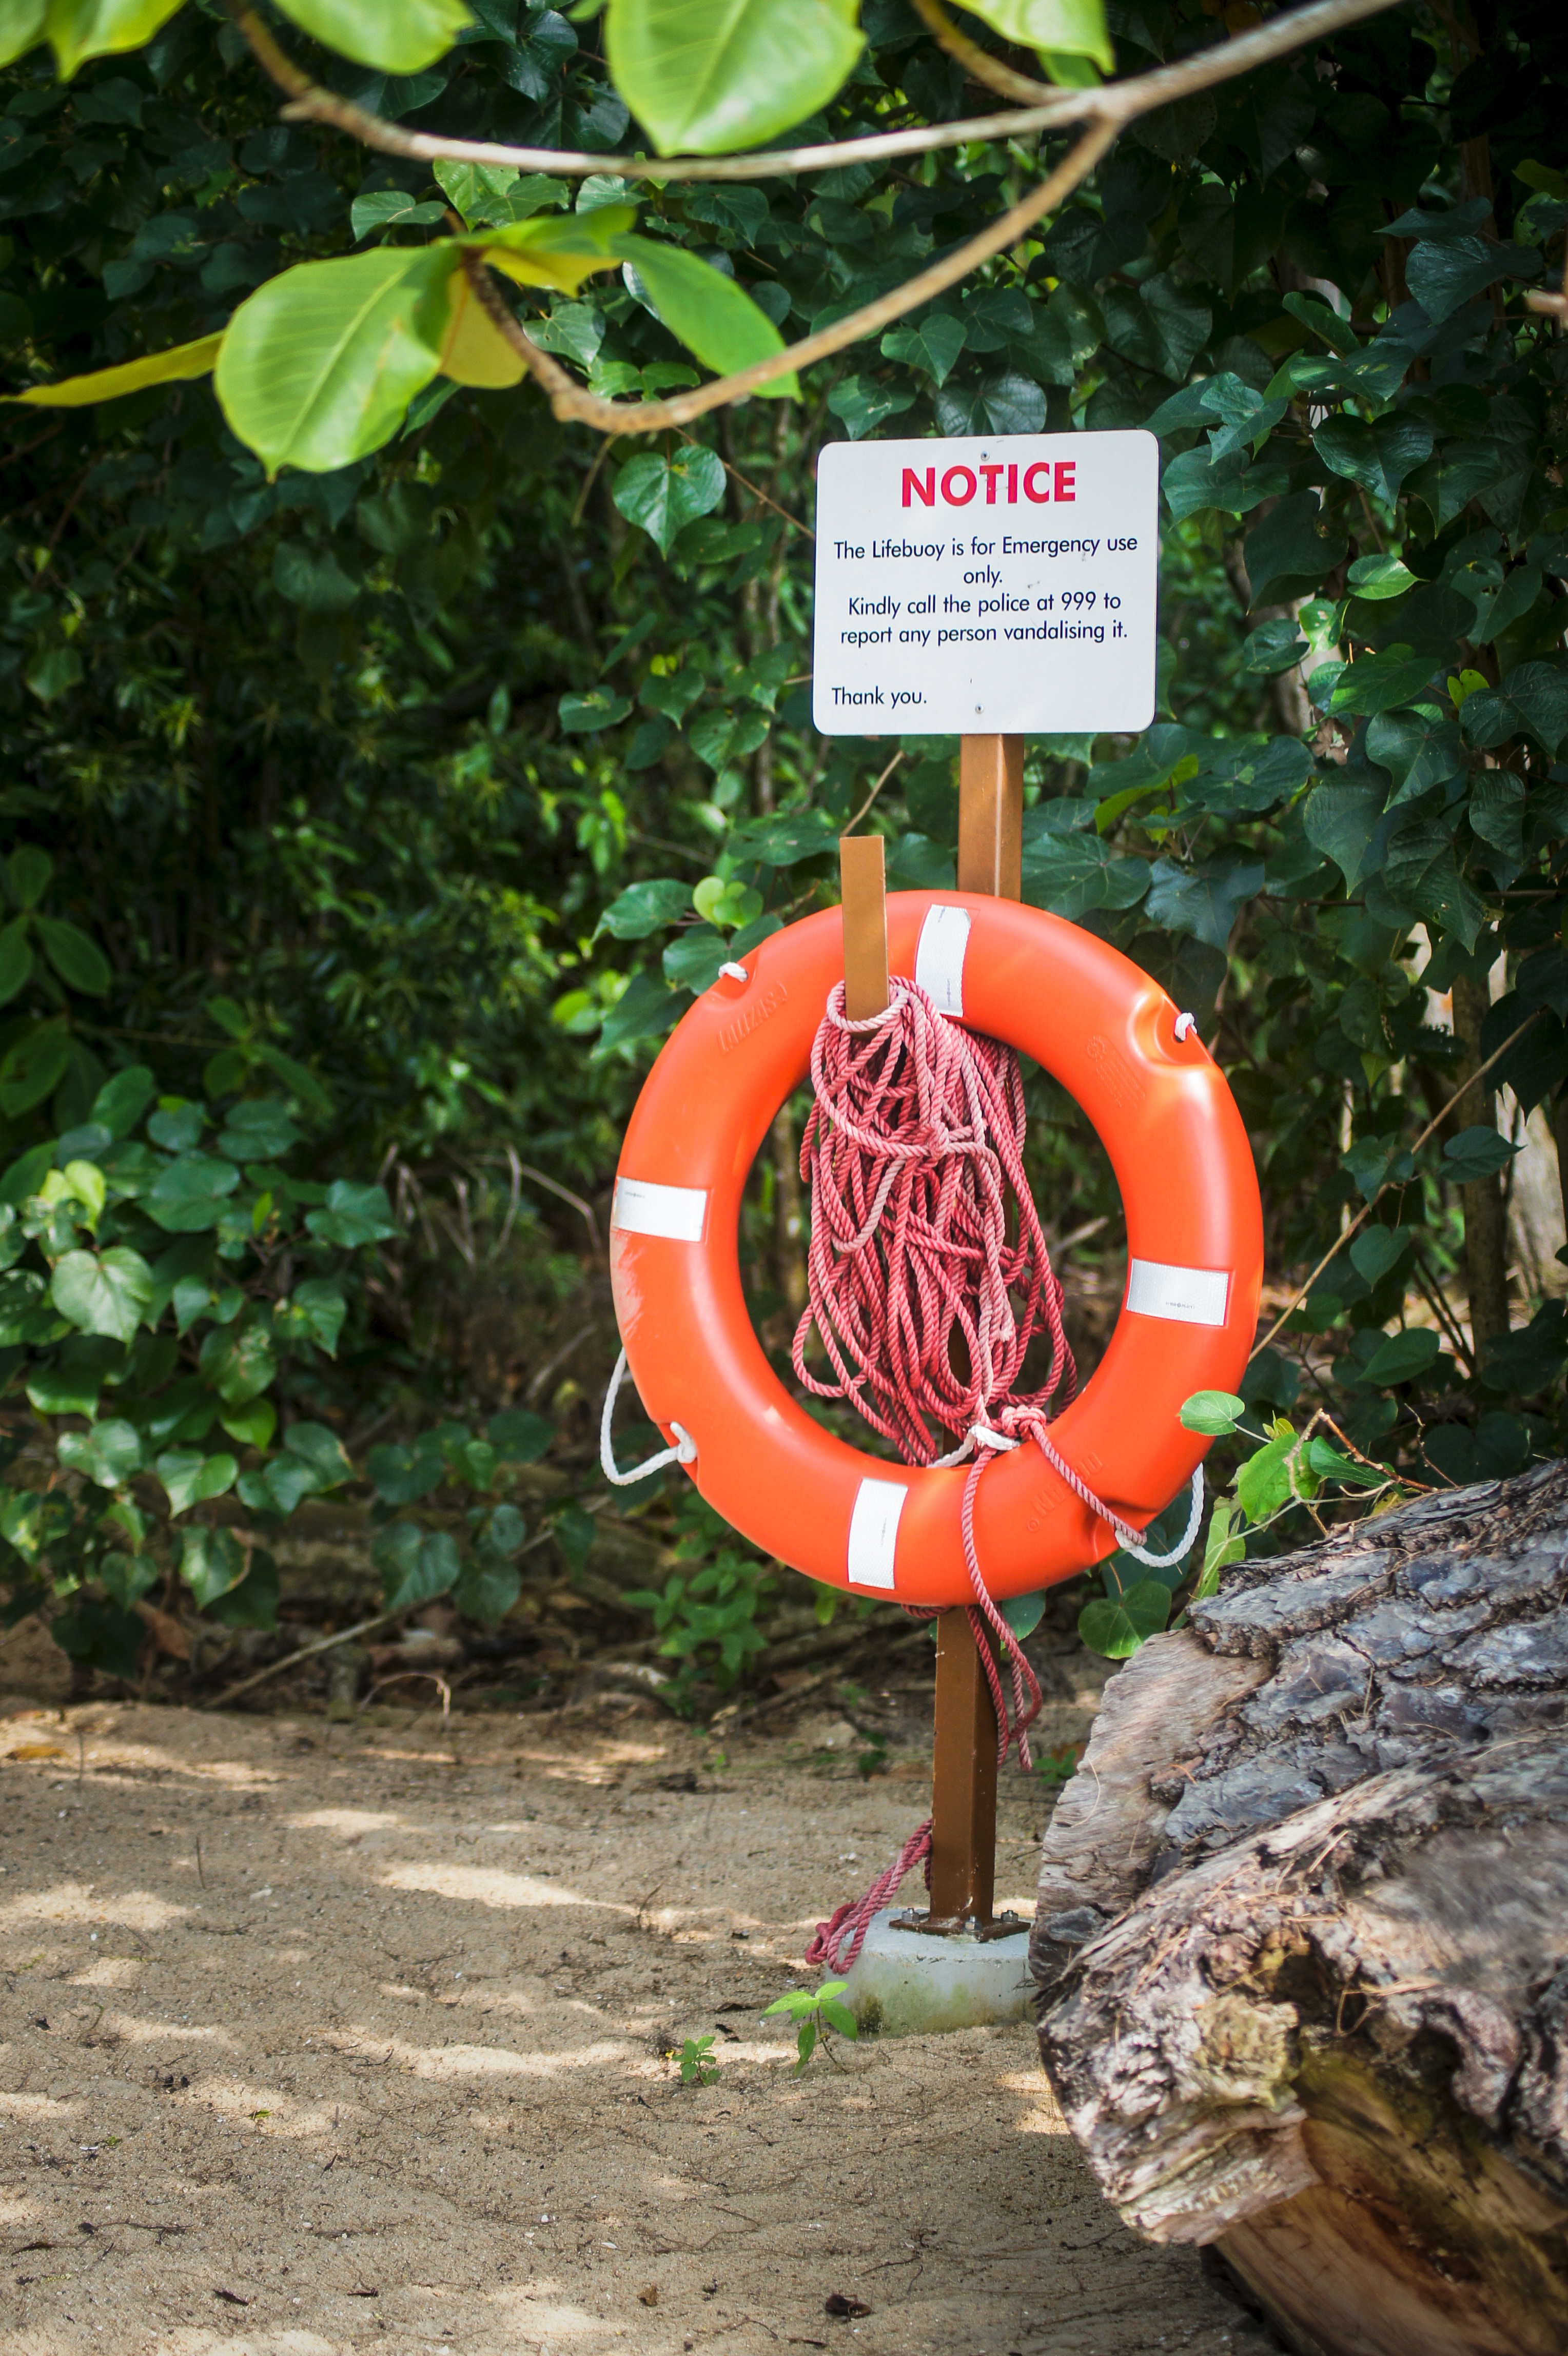
tree, nature, forest, plant, leaf, flower, environment, sign, green, jungle, natural, garden, eco, ecological, life guard, singapore coney island